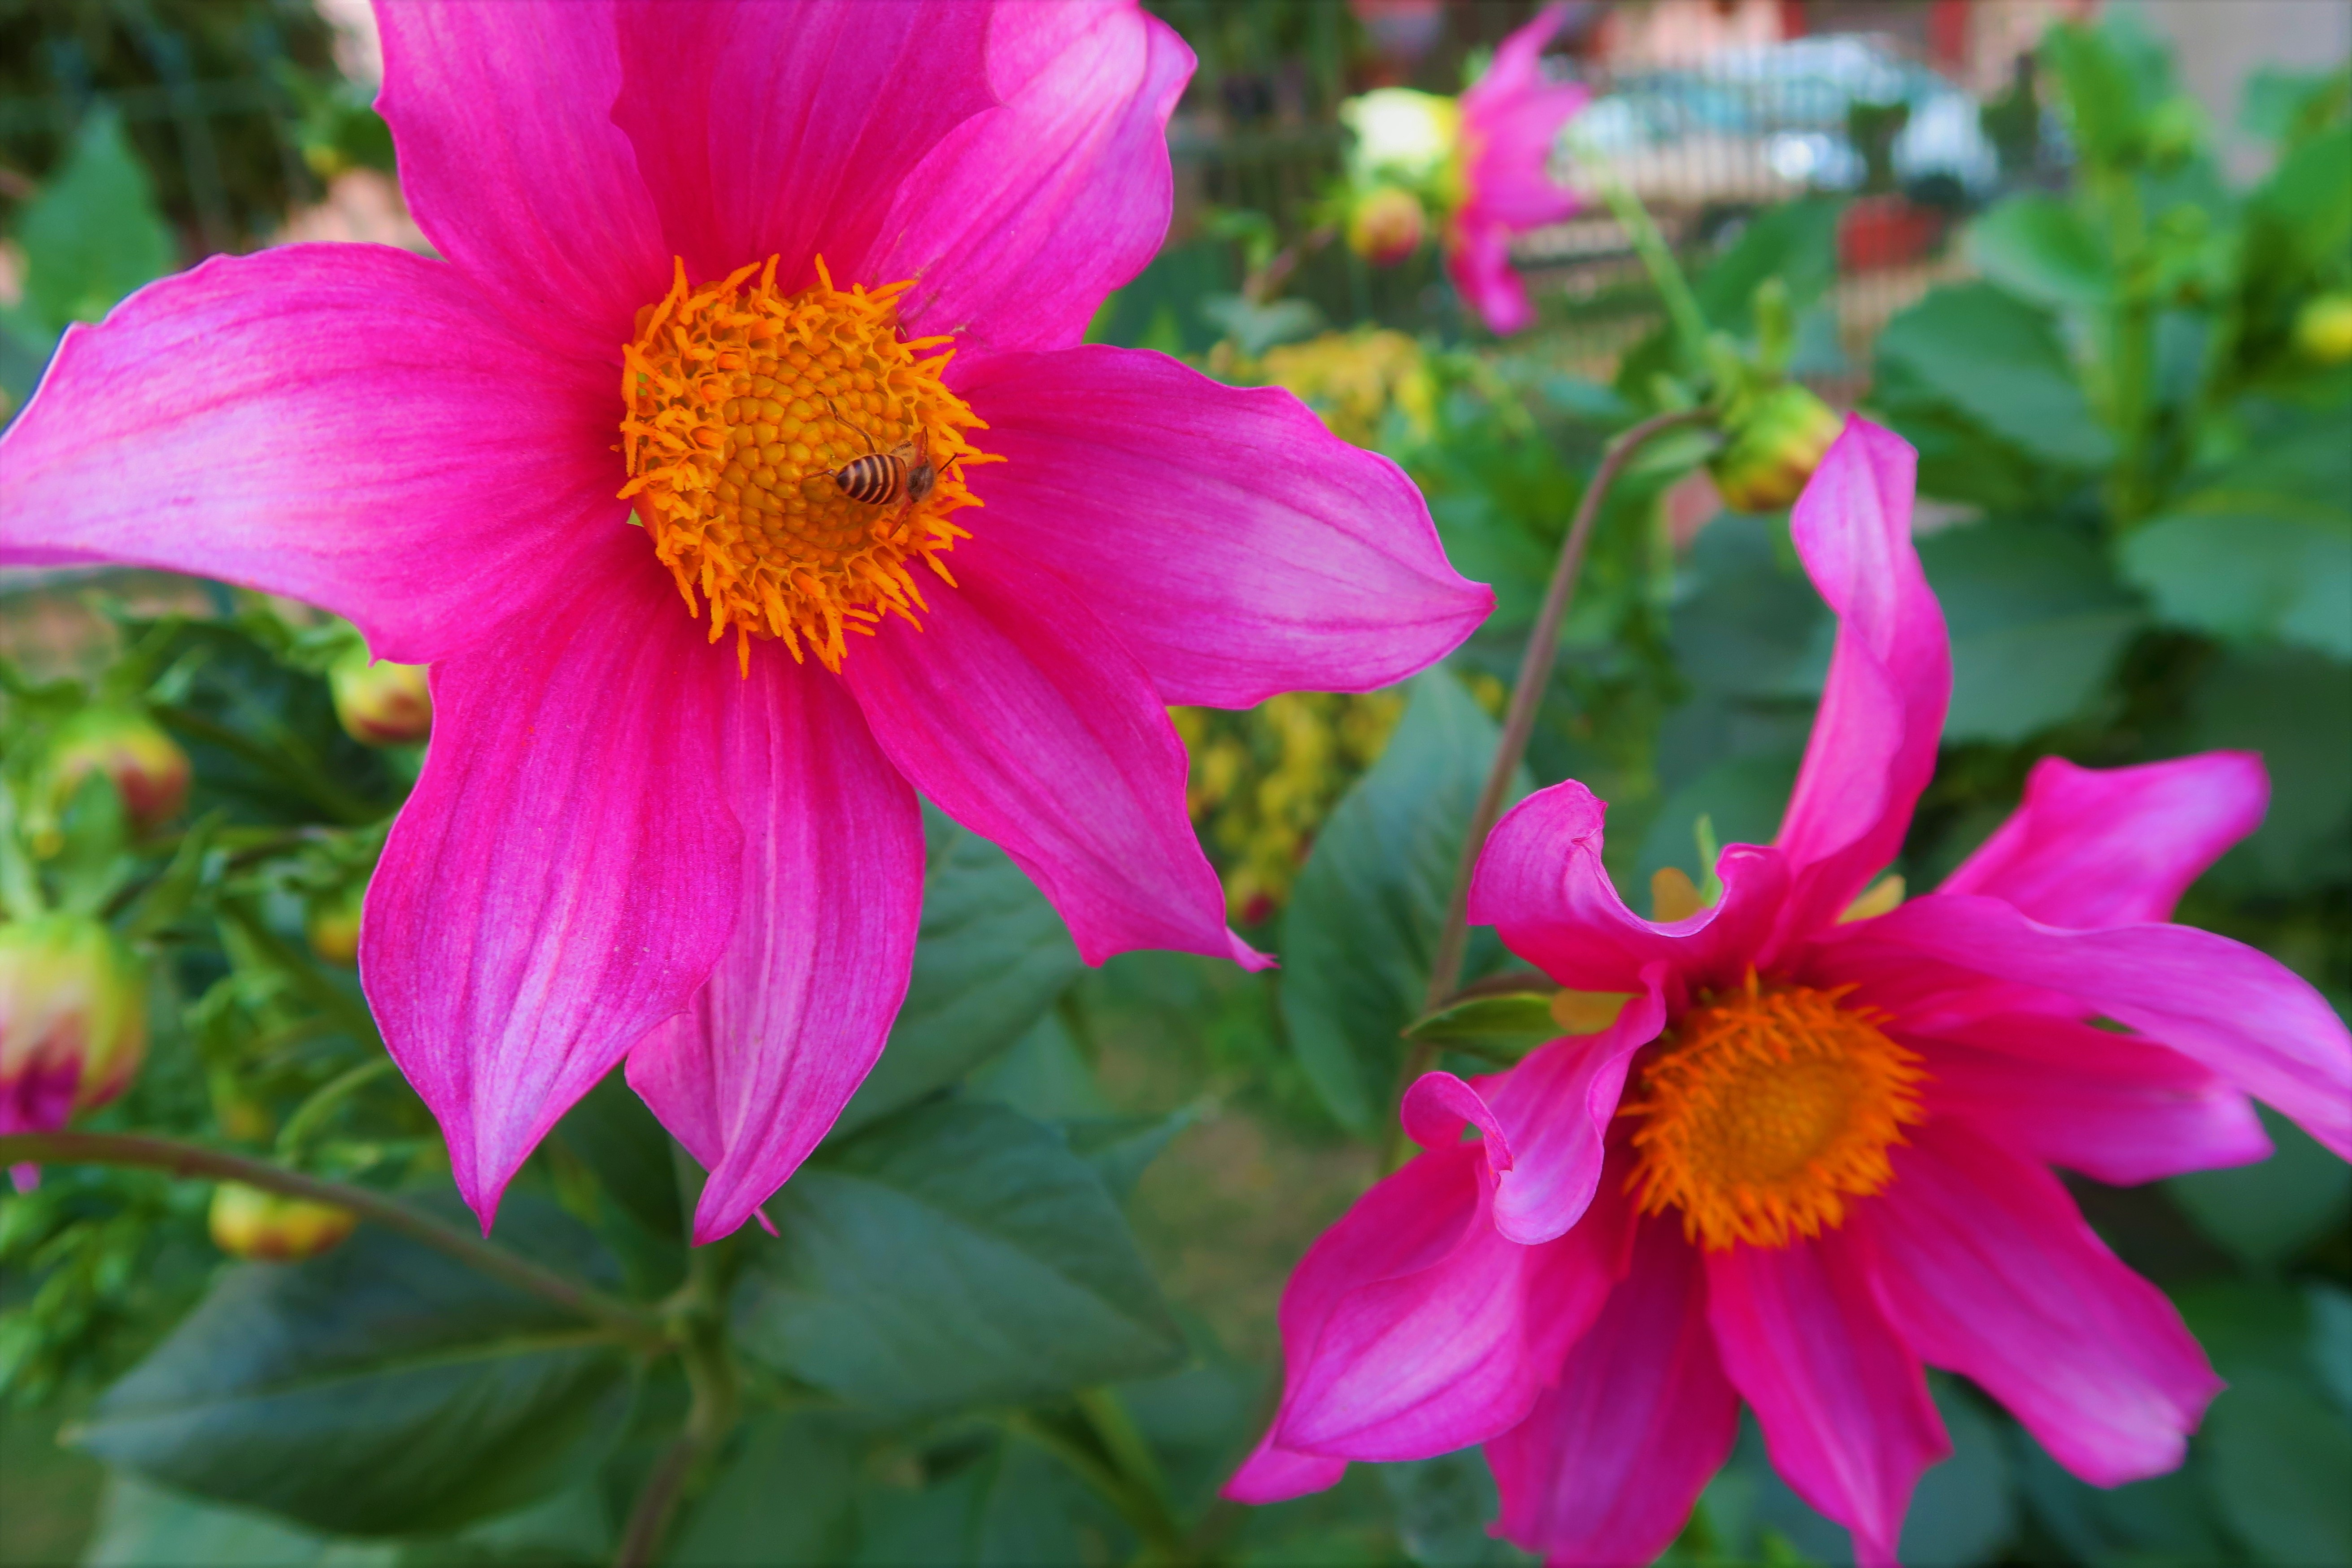
flower, spring, nature, tree, colorful, twig, bud, petal, flowering plant, plant, pink, wildflower, annual plant, japanese anemone, daisy family, garden cosmos, herbaceous plant, shrub, pollen, cosmos, anemone, four o clock family, perennial plant